George Myers (builder)

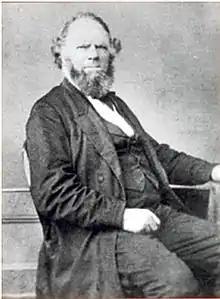
George Myers in the 1860s

George Myers (1803–1875) was an English builder, best known for his work with the architect and designer Augustus Pugin.